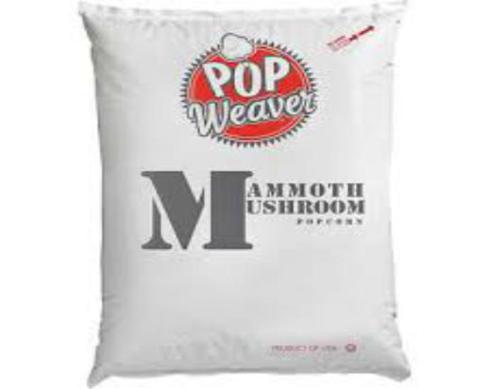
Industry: Food